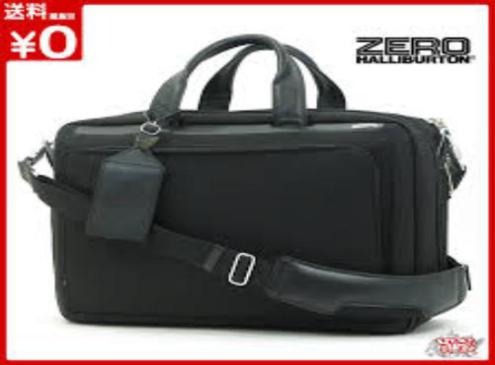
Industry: Clothes